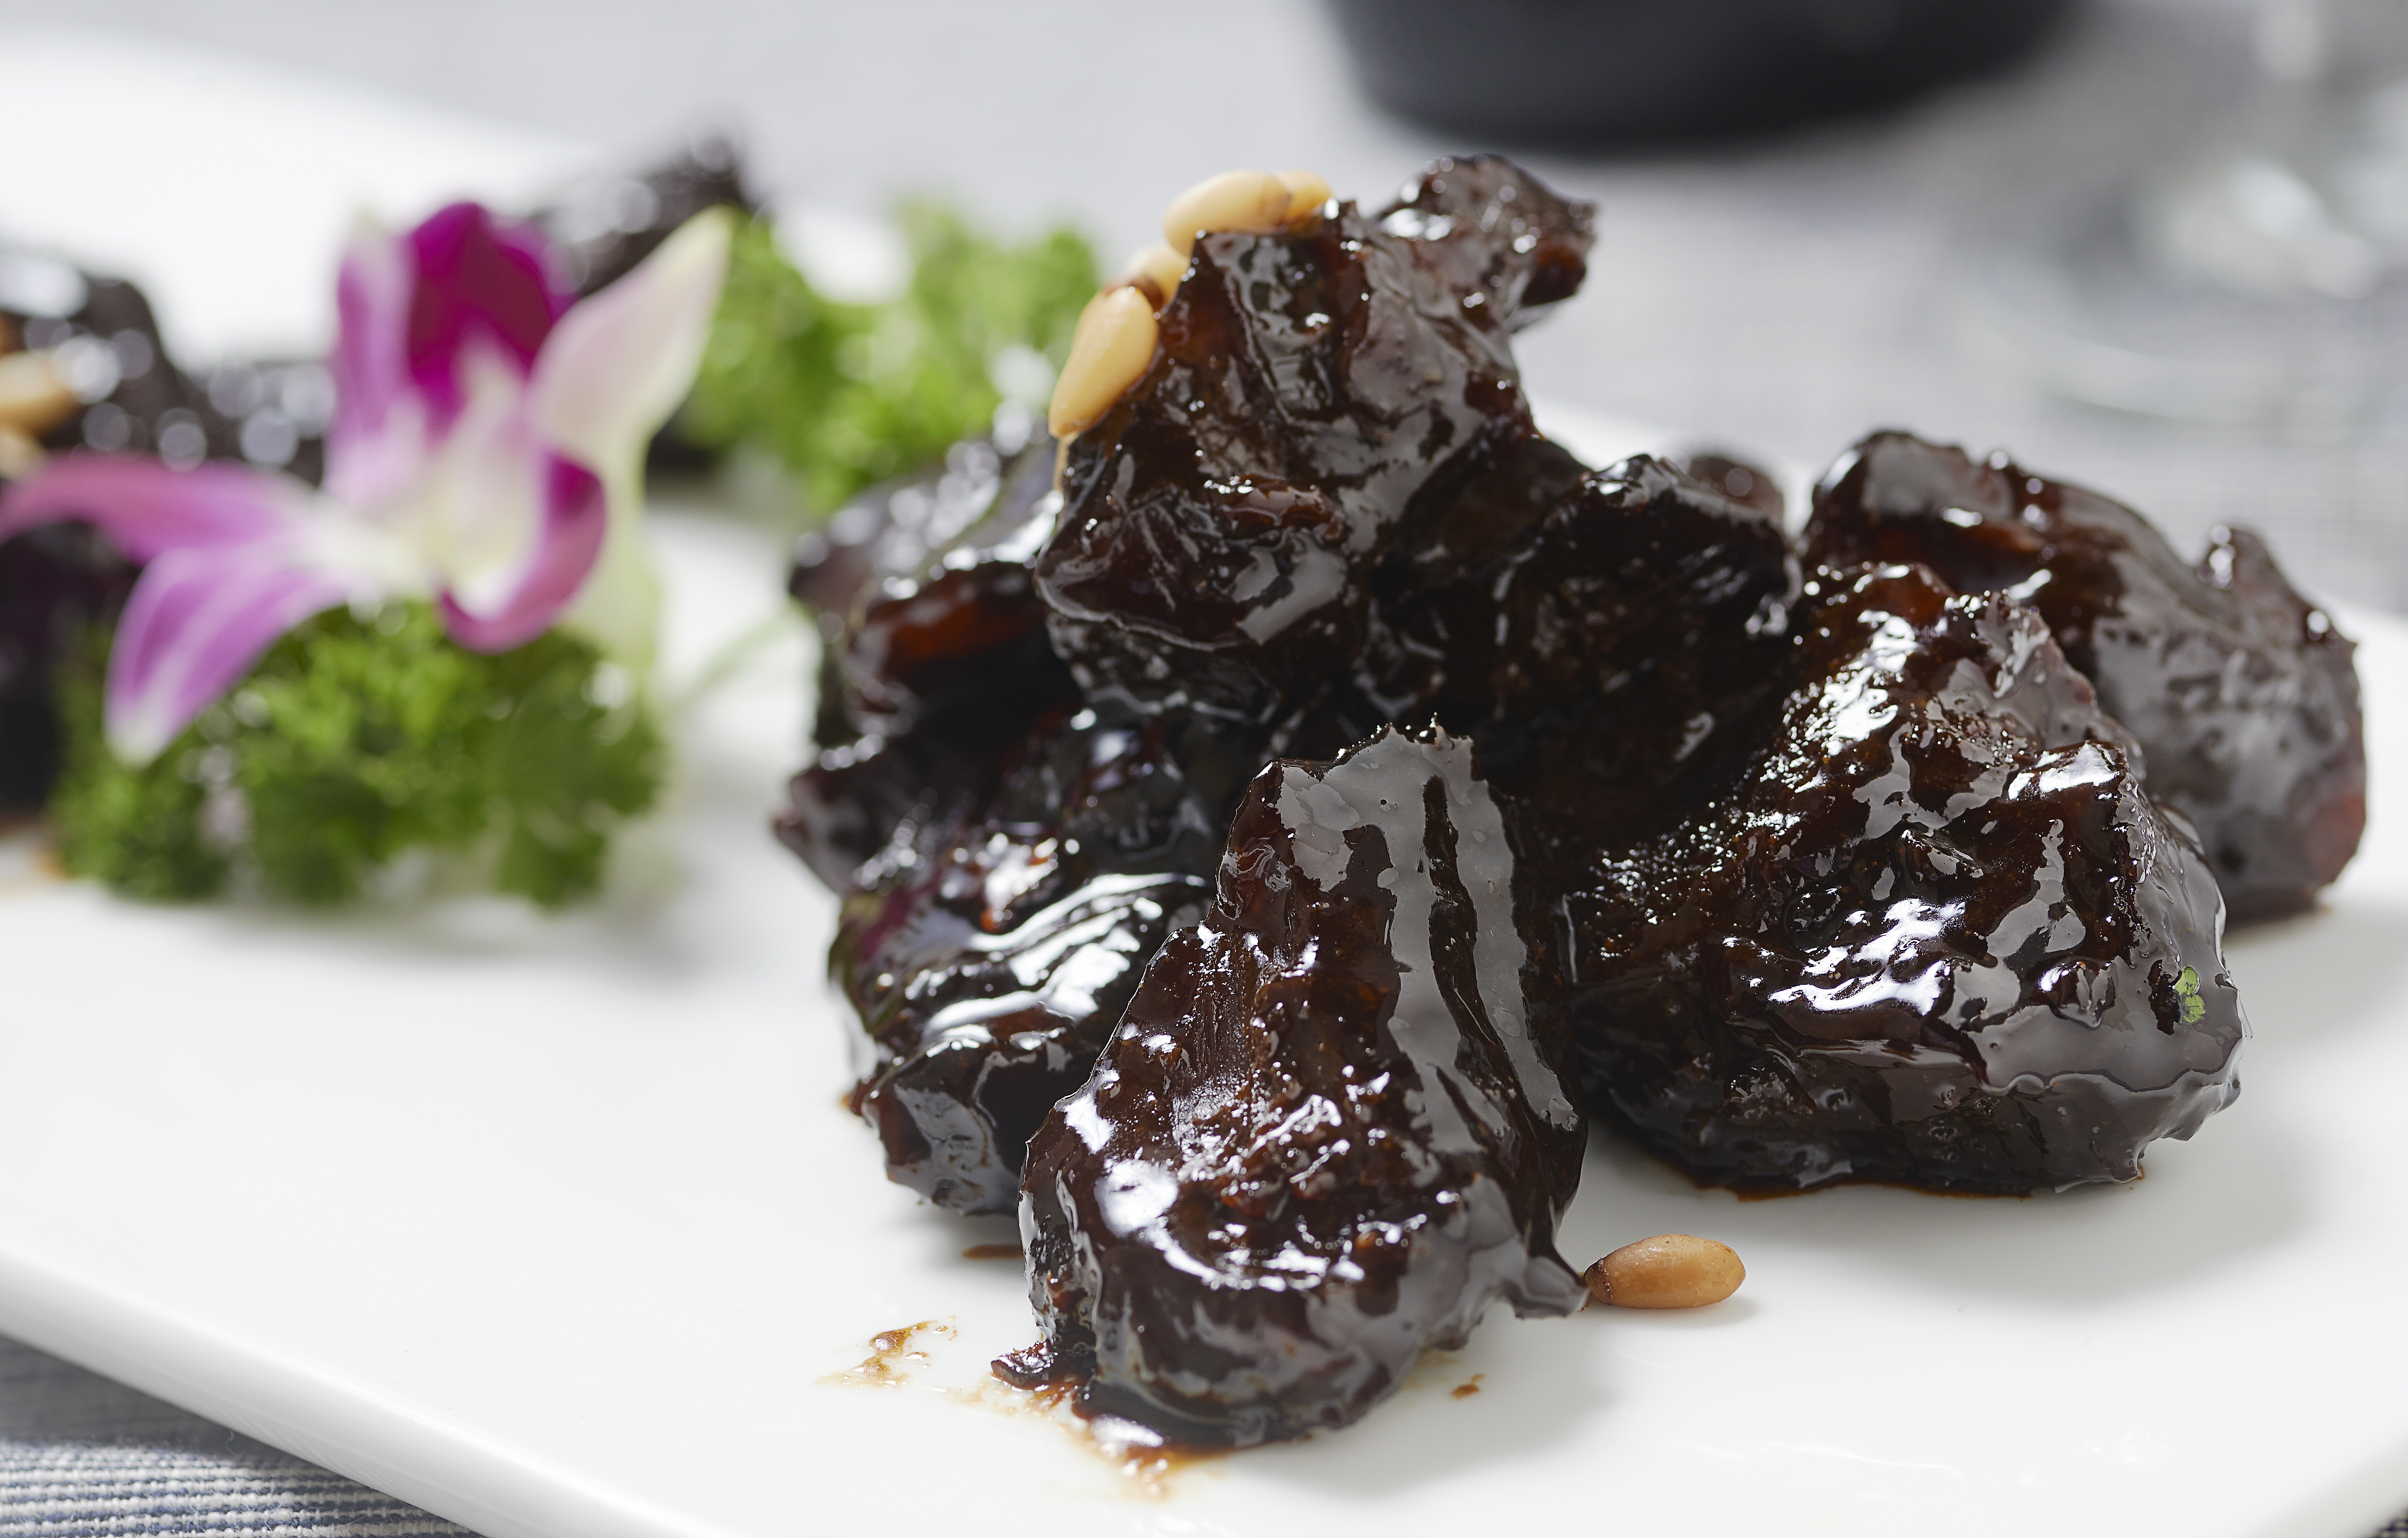
photography, dish, food, produce, chocolate, gourmet, dessert, beef, chocolate cake, shooting, snack food, chocolate brownie